Transcription (biology)

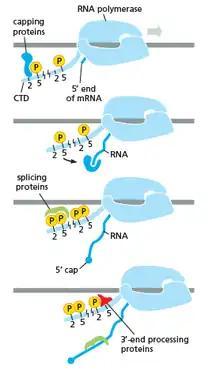
The Image shows how CTD is carrying protein for further changes in the RNA

As shown in the image in the right it is evident that the CTD (C Terminal Domain) is a tail that changes its shape; this tail will be used as a carrier of splicing, capping and polyadenylation, as shown in the image on the left.